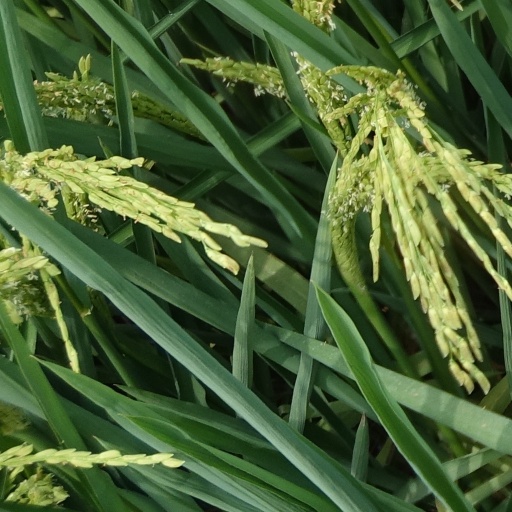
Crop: rice